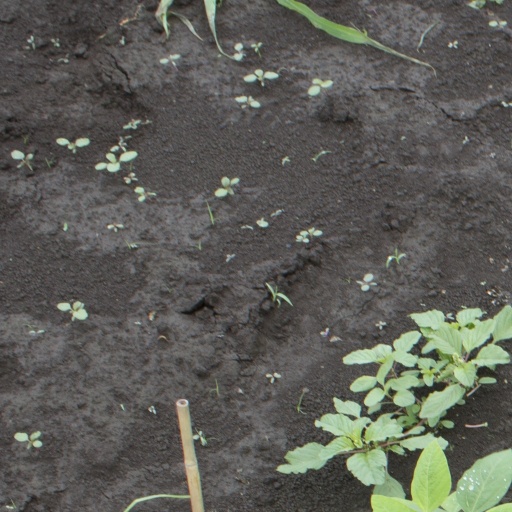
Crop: soybean